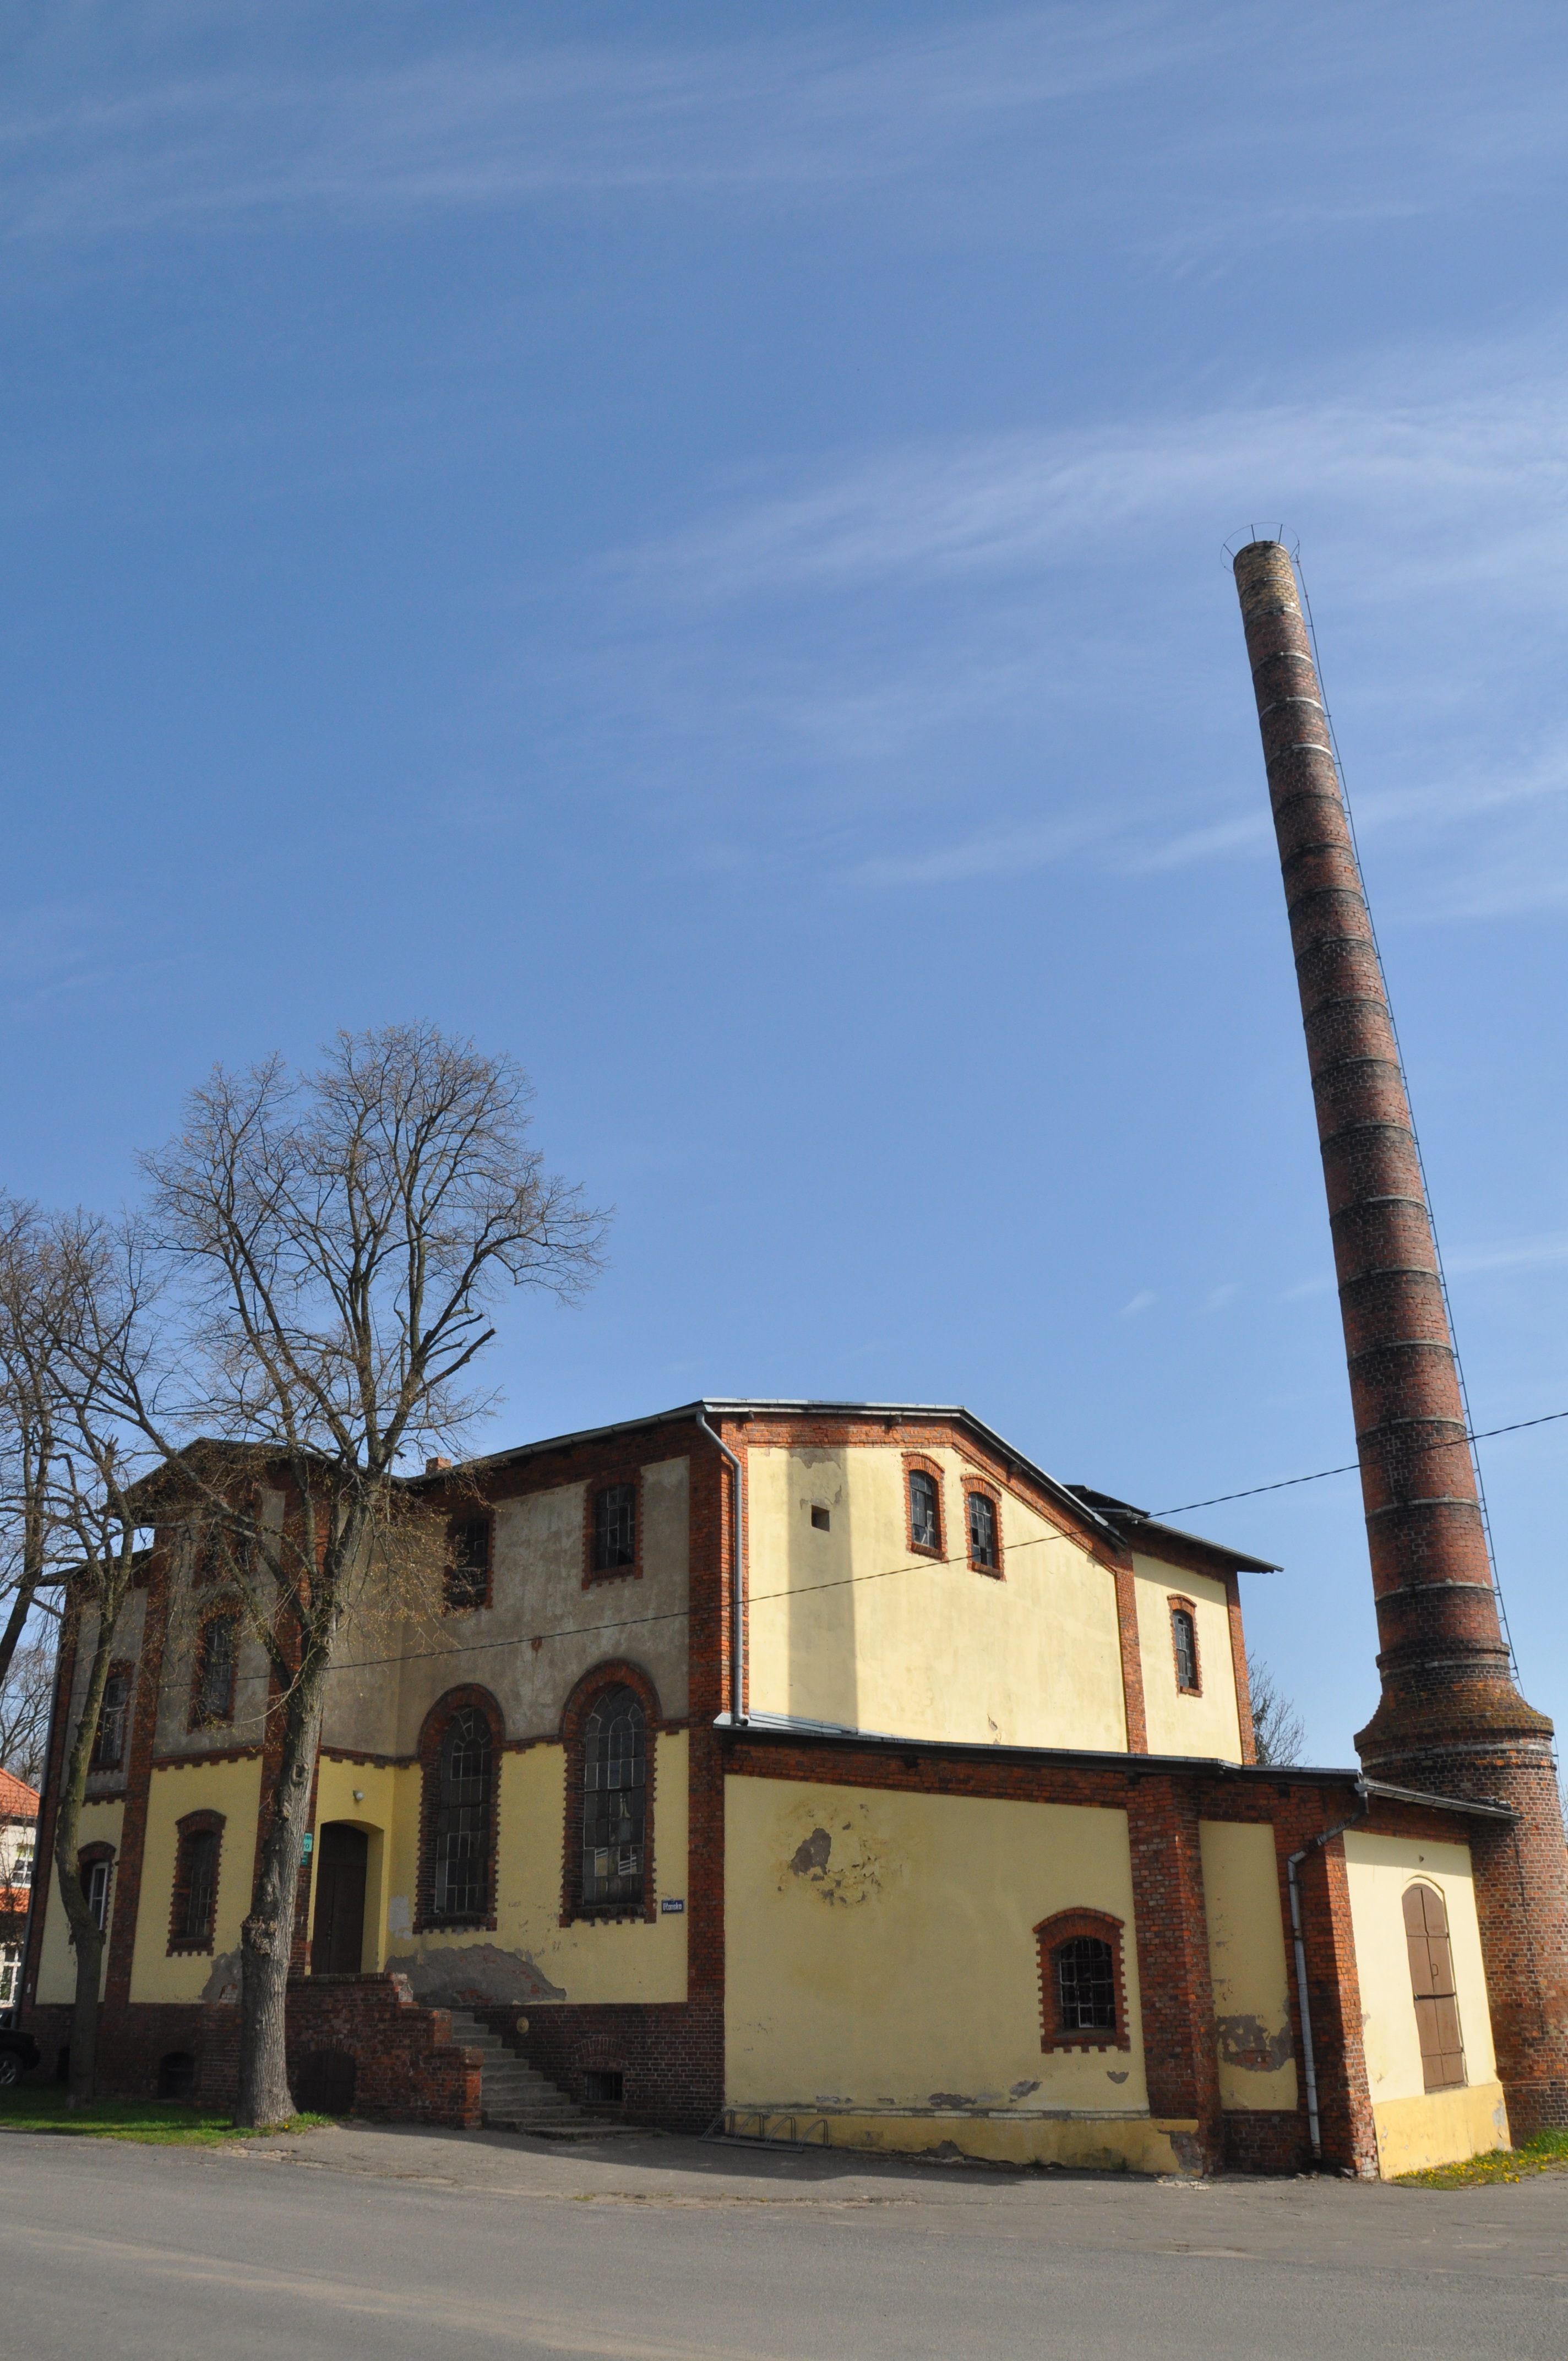
architecture, house, building, old, chimney, landmark, facade, church, place of worship